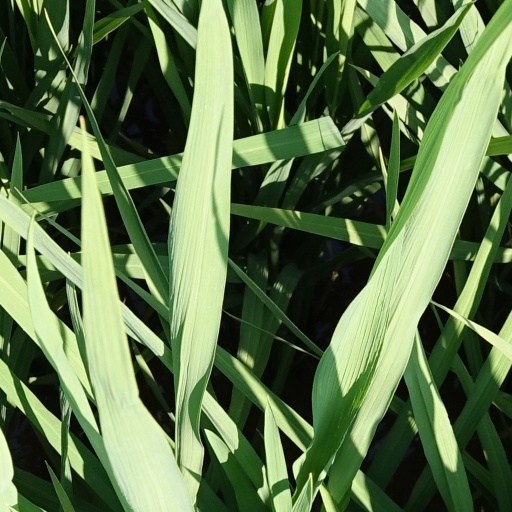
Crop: rice